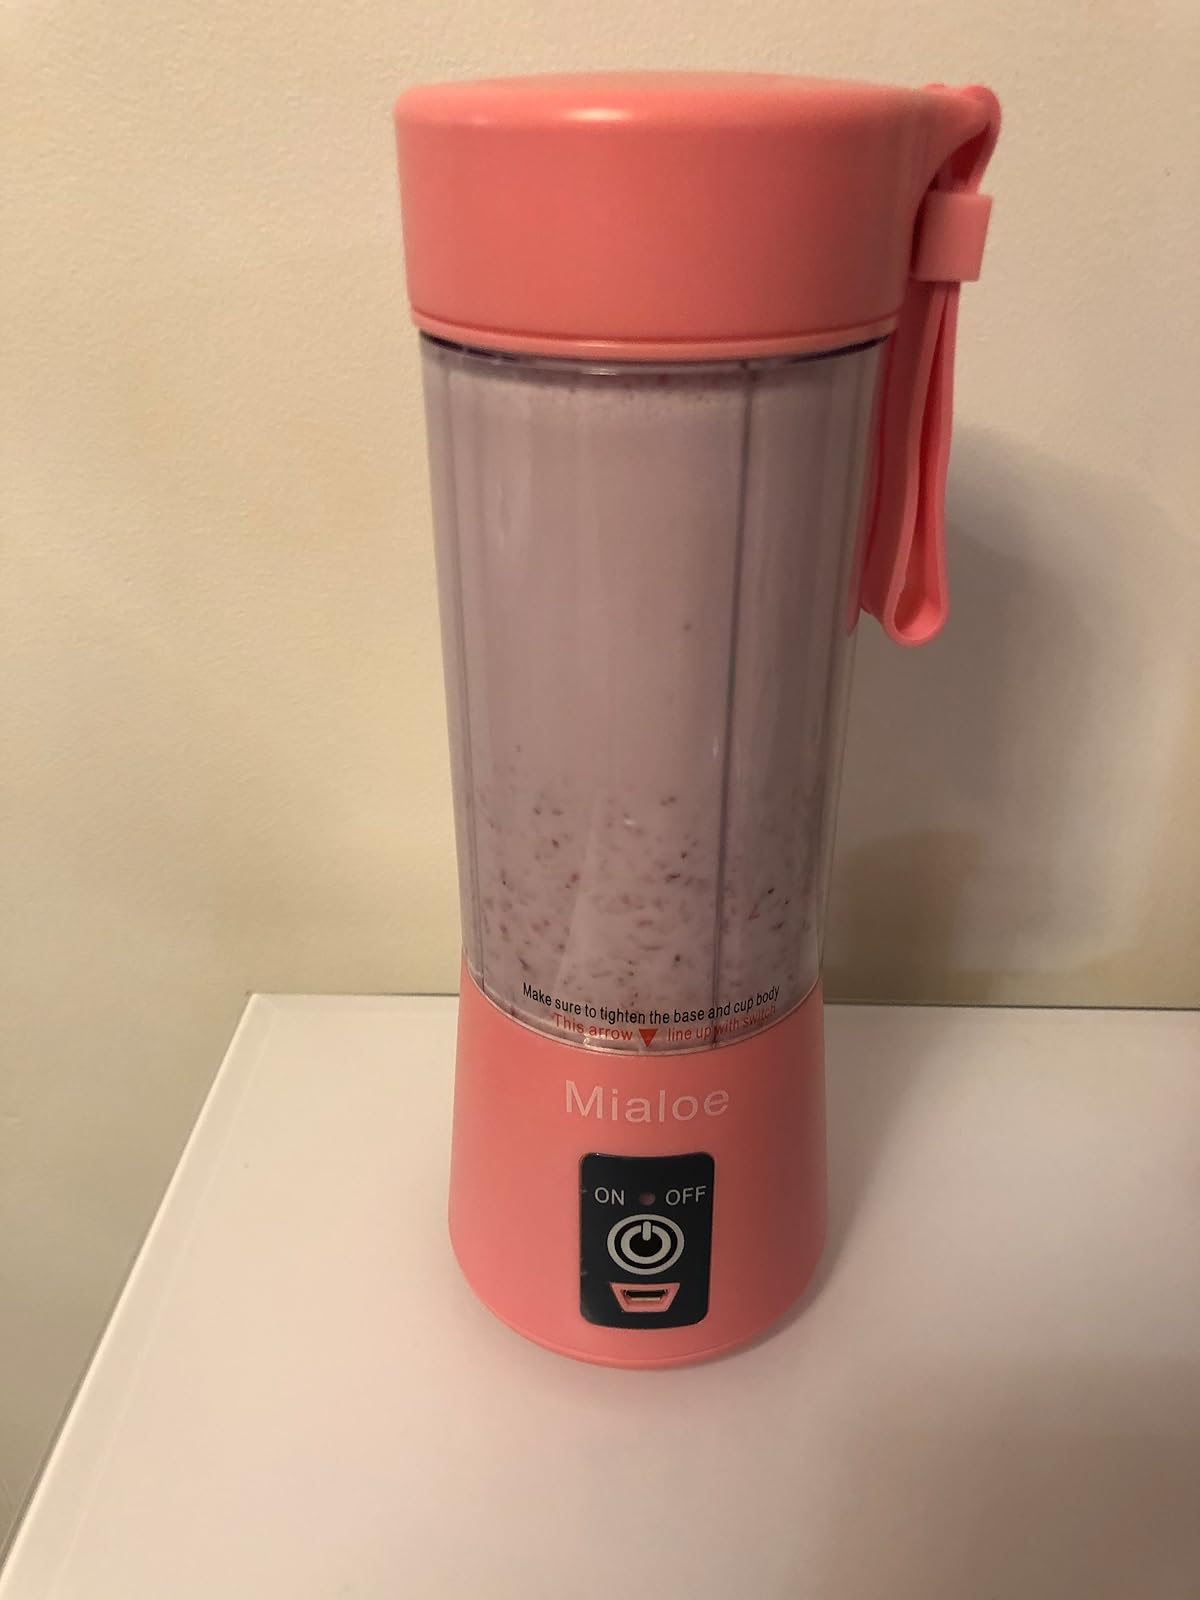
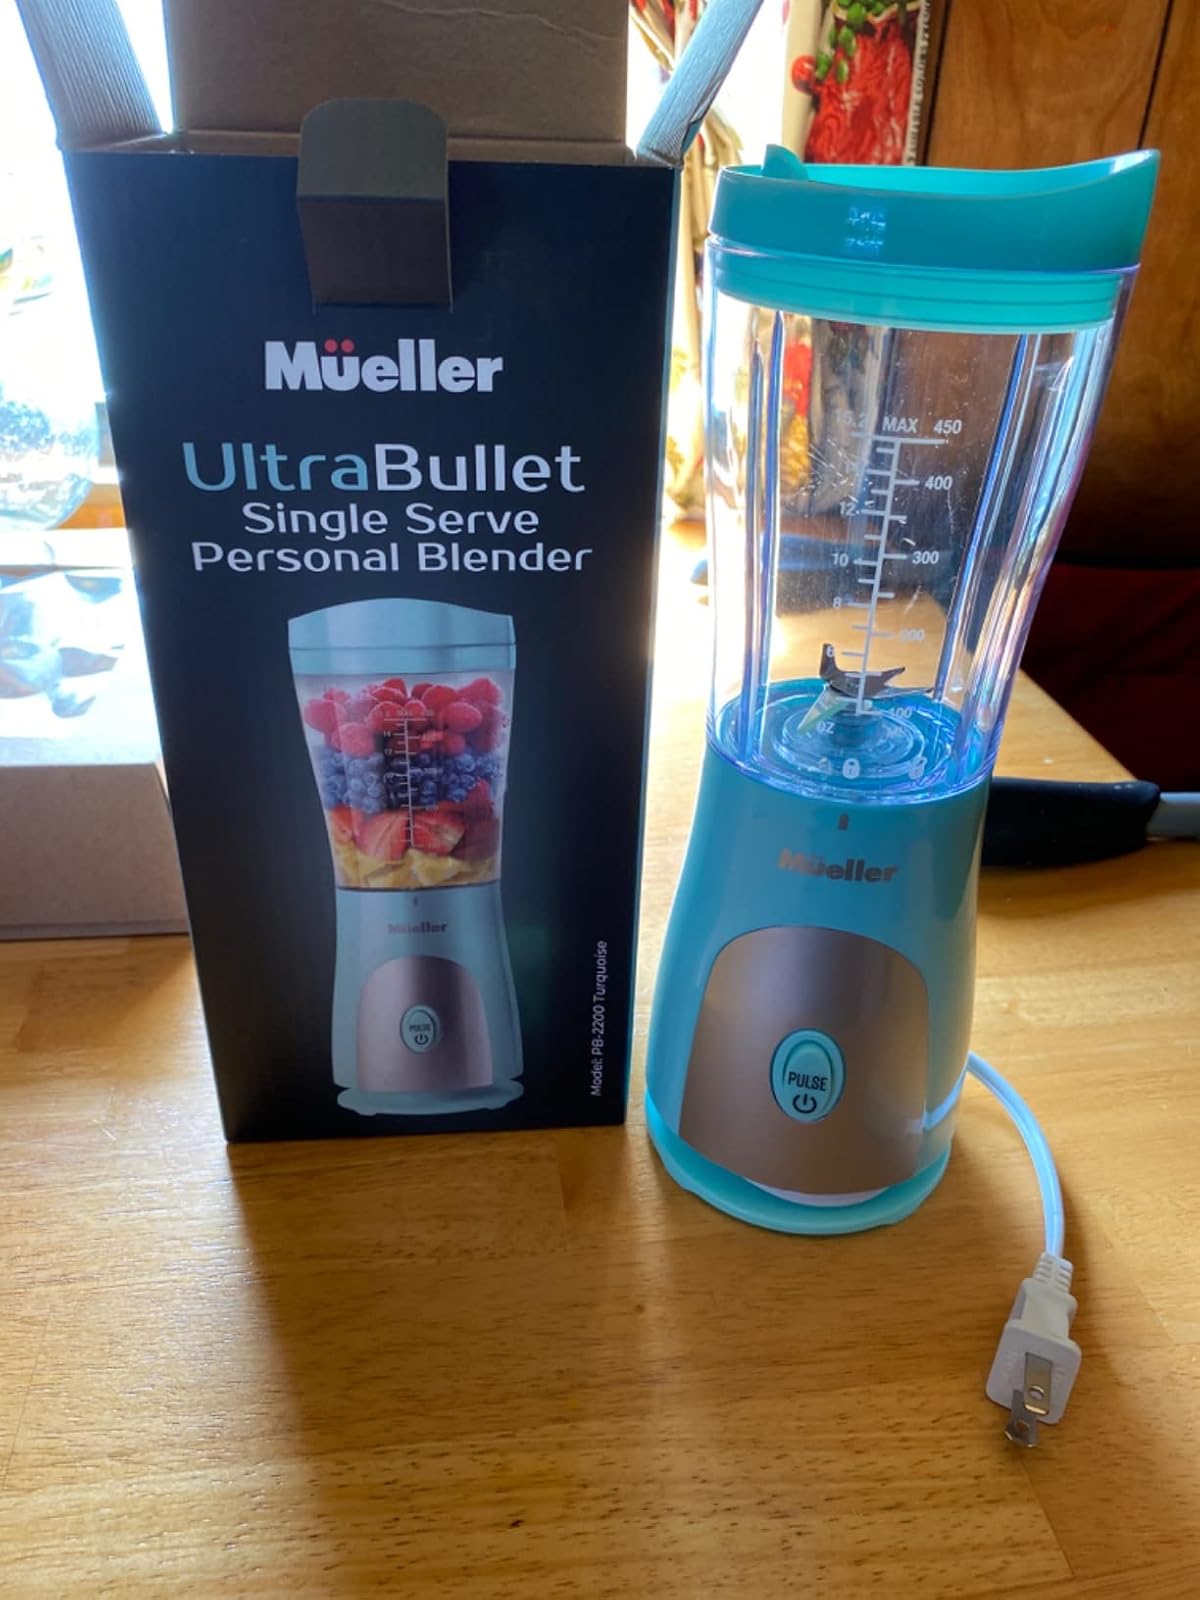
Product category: items_blender
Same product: no